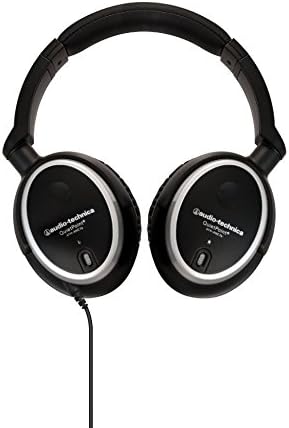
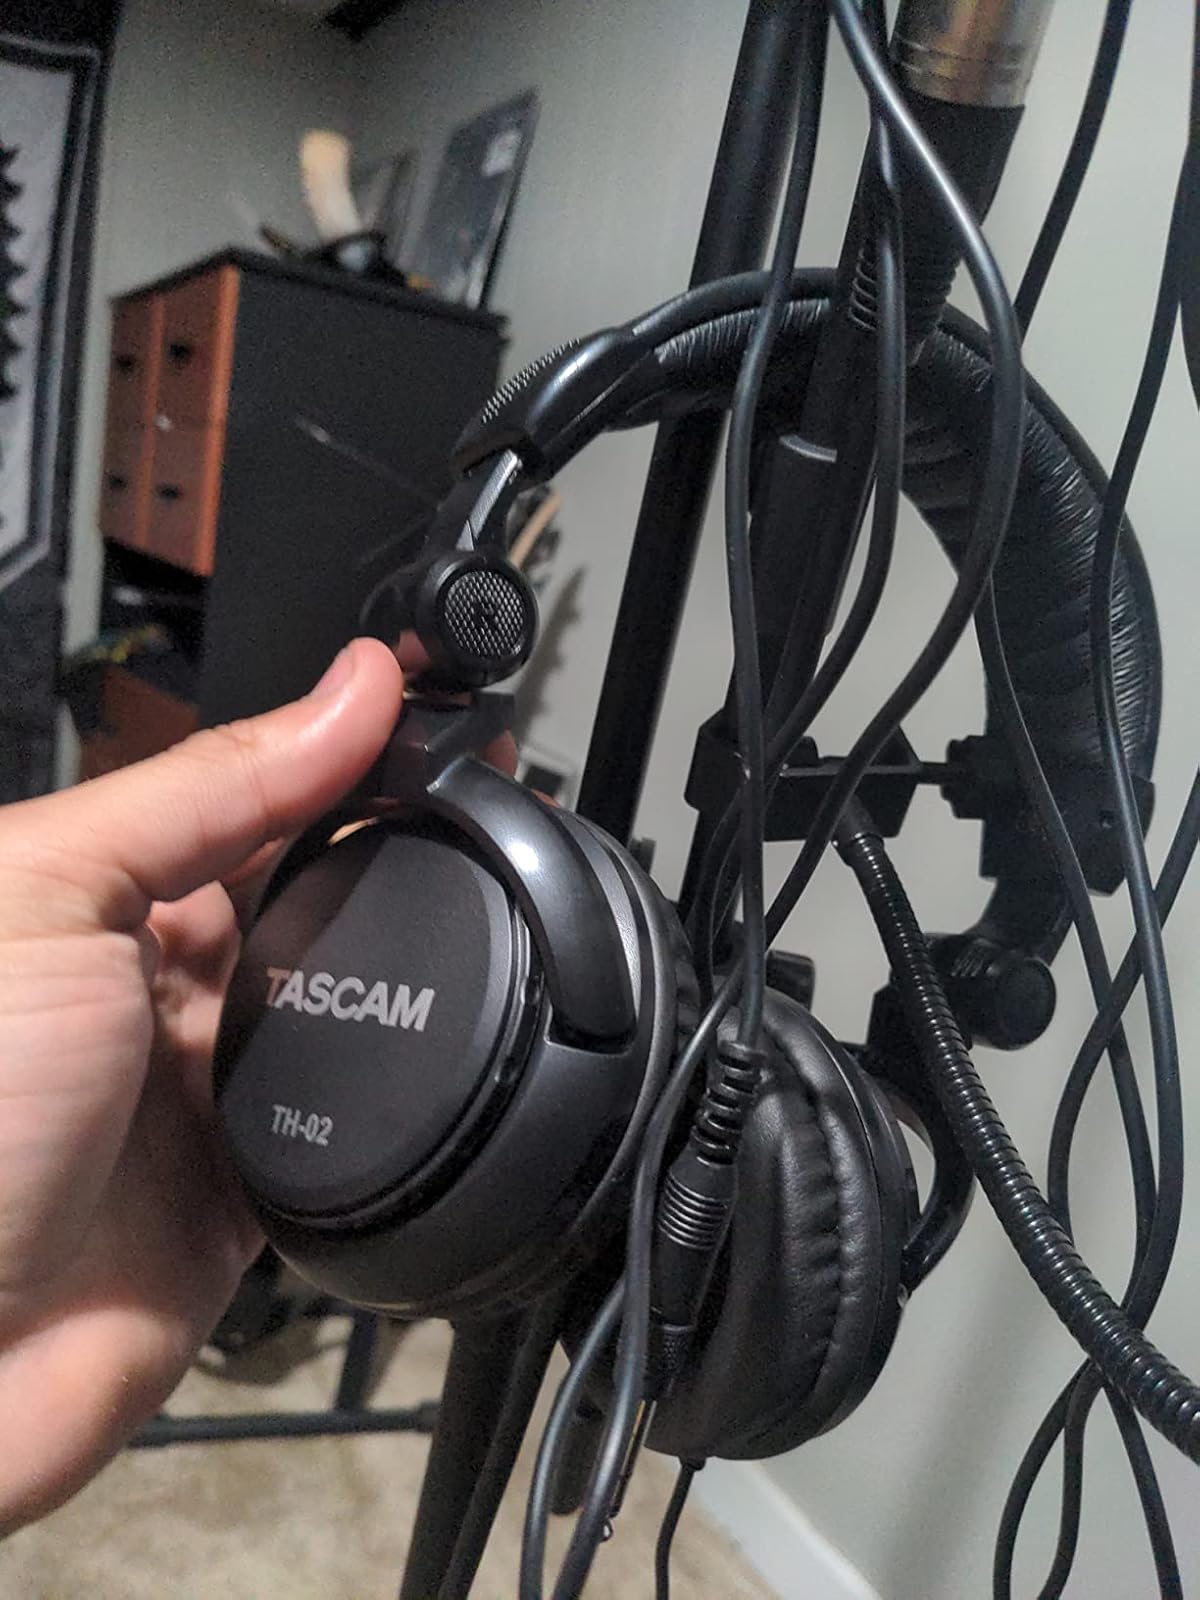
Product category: headphones
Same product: no